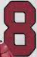
Number: 8